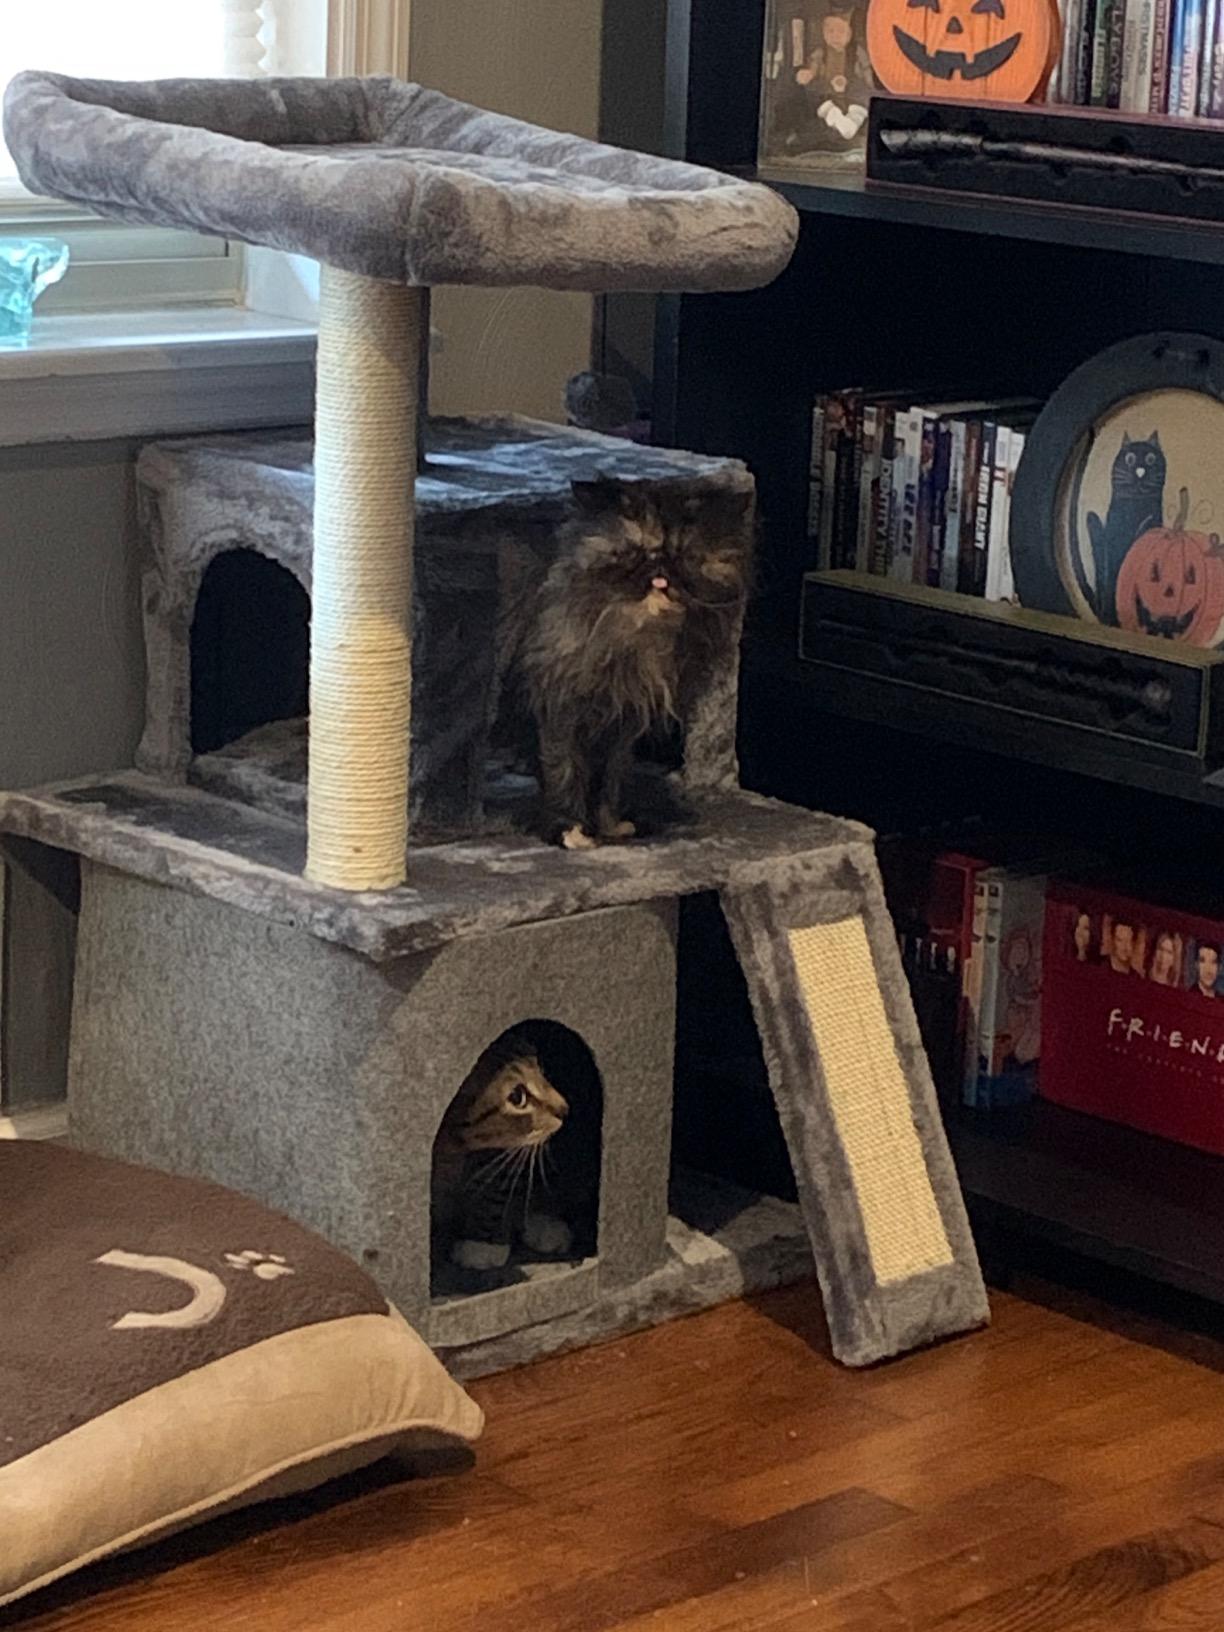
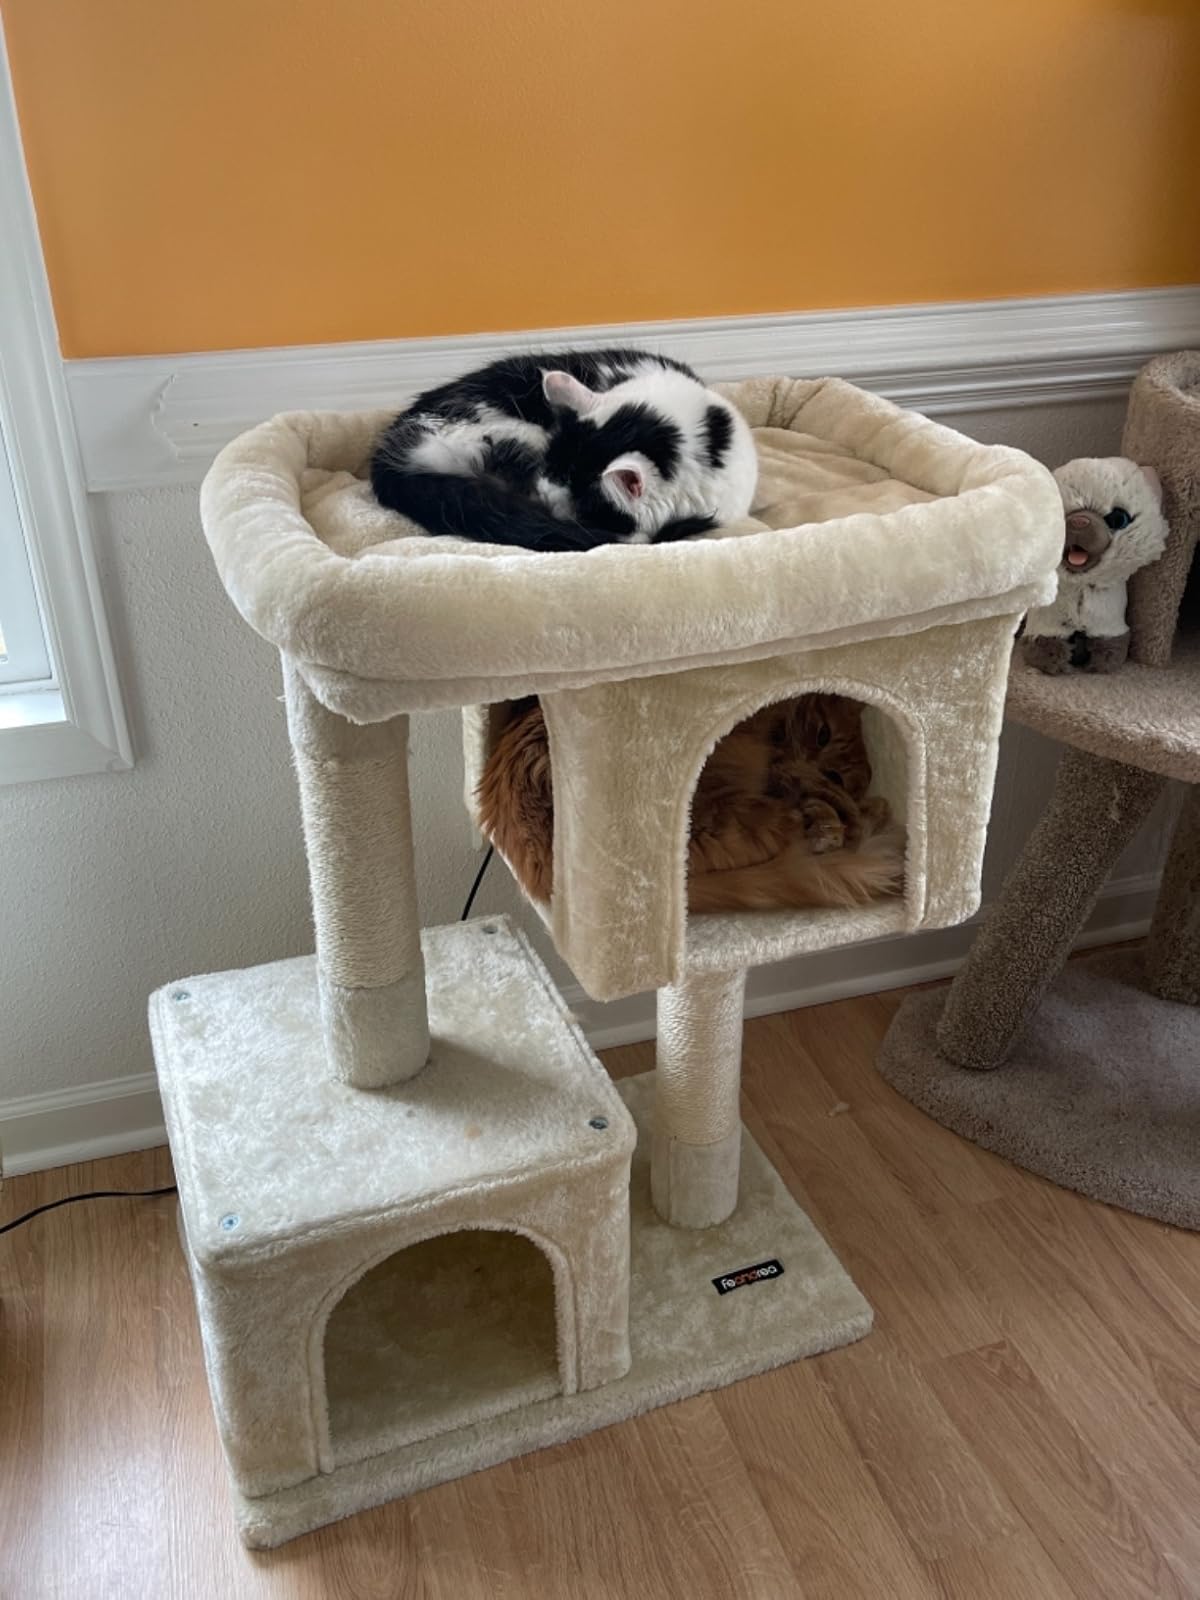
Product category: items_cat tree
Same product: no